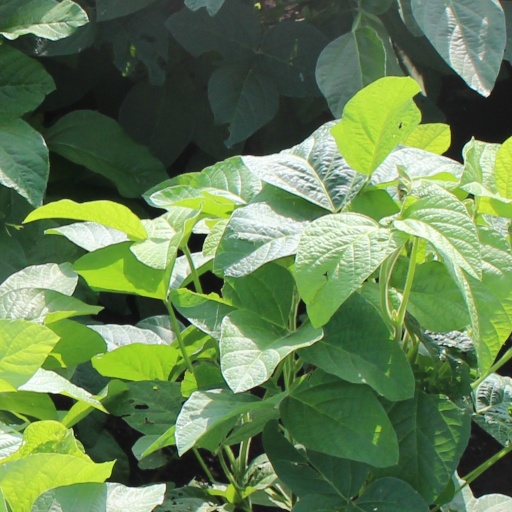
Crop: soybean